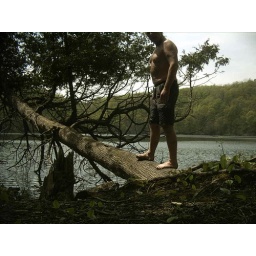
tree extends over the water and is fun to jump from